Viktor Filutás

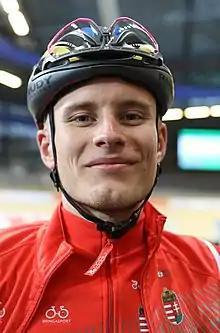
Filutás in 2019

Viktor Filutás (born 28 September 1996) is a Hungarian racing cyclist, who currently rides for Hungarian club team Karcag Cycling. He rode in the men's points race at the 2020 UCI Track Cycling World Championships.